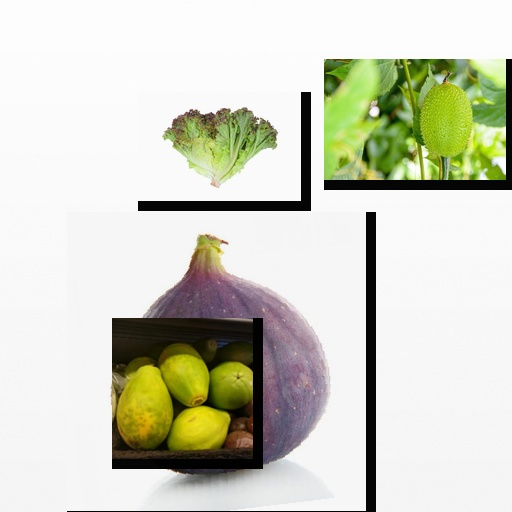
Food items: papaya, spiny_gourd, lettuce, fig